Fevey

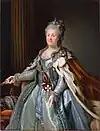
Catherine II

Empress Catherine II had literary ambitions and wrote nine opera librettos. This one, an allegorical fairy tale, was called "The Story of Tsarevich Fevey" (Russian: "Сказка о царевиче Февее". Аллегорическая сказка). She asked Vasili Pashkevich, a Russian composer of Polish origin, to set it to music.